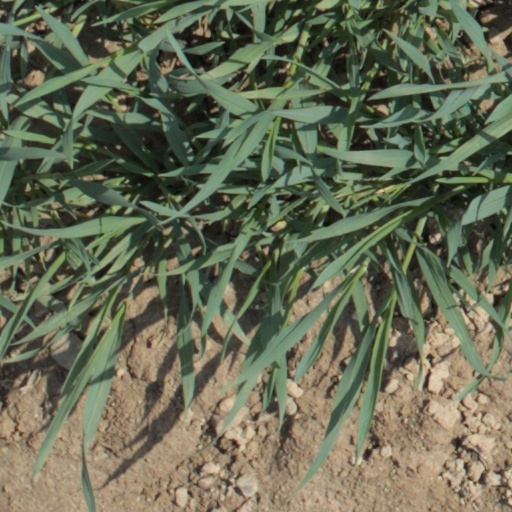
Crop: wheat